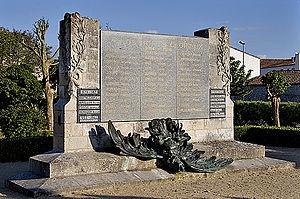
La Couarde-sur-Mer est une commune du Sud-Ouest de la France, située sur l'île de Ré dans le département de la Charente-Maritime.
Aimé Octobre né le 13 mai 1868 à Angles-sur-l'Anglin et mort le 22 juillet 1943 à Vouvray est un sculpteur français, lauréat du prix de Rome en sculpture de 1893.